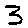
Label: 3